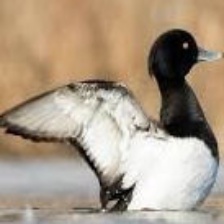
Species: BARROWS GOLDENEYE
Scientific name: BUCEPHALA ISLANDICA
ImageNet parent category: drake